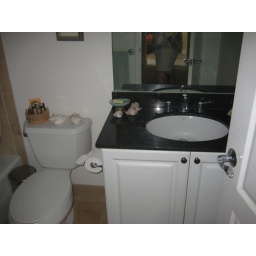
downstairs hall bath by 2nd first floor bedroom